Daughters of the American Revolution

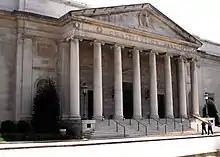
DAR Constitution Hall in Washington, D.C.

The National Society Daughters of the American Revolution (often abbreviated as DAR or NSDAR) is a federally chartered lineage-based membership service organization for women who are directly descended from a patriot of the American Revolution. A non-profit and non-political group, the organization promotes historical preservation, education and patriotism. Its membership is limited to direct lineal descendants of soldiers or others of the American Revolution era who aided the revolution and its subsequent war. Applicants must be at least 18 years of age. DAR has over 190,000 current members in the United States and other countries. The organization's motto was originally "Home and Country" until the twentieth century, when it was changed to "God, Home, and Country".